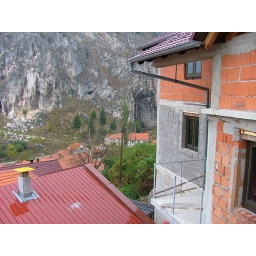
The middle apartment balcony with some good views diagonally from the building into the northern part of the town in Livno.